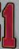
Number: 1